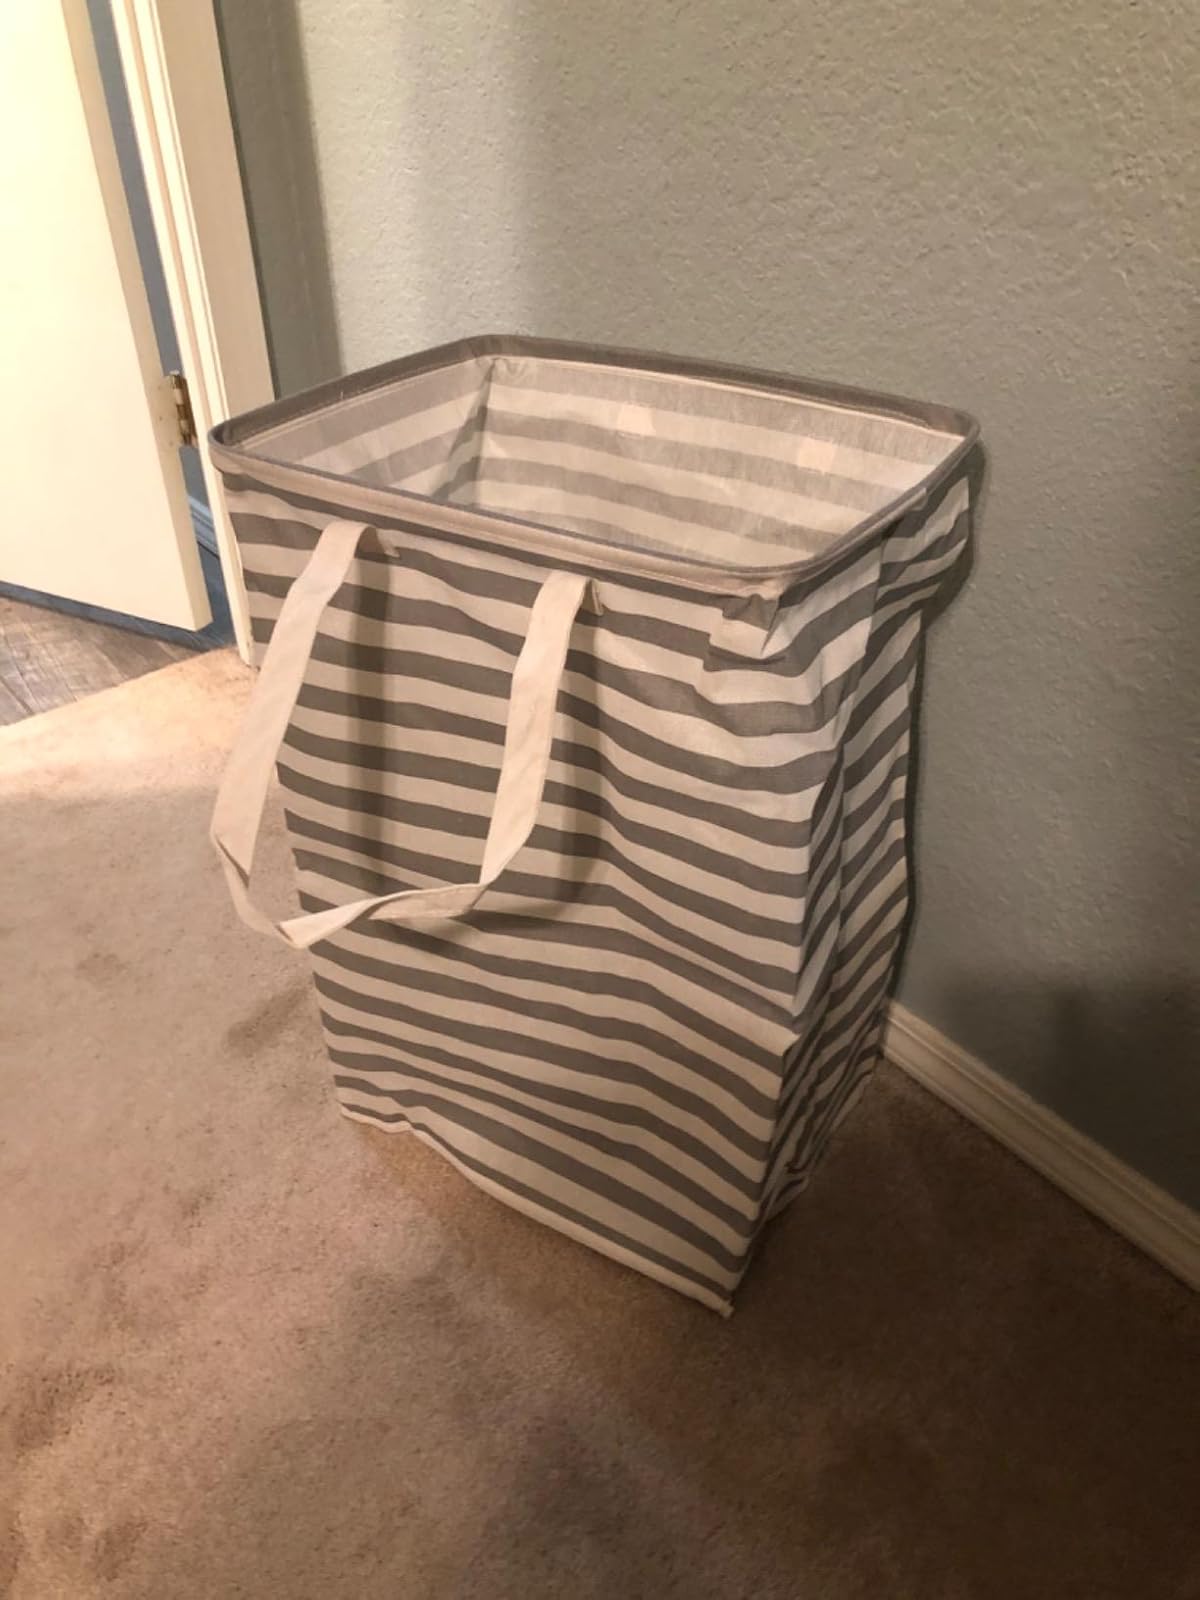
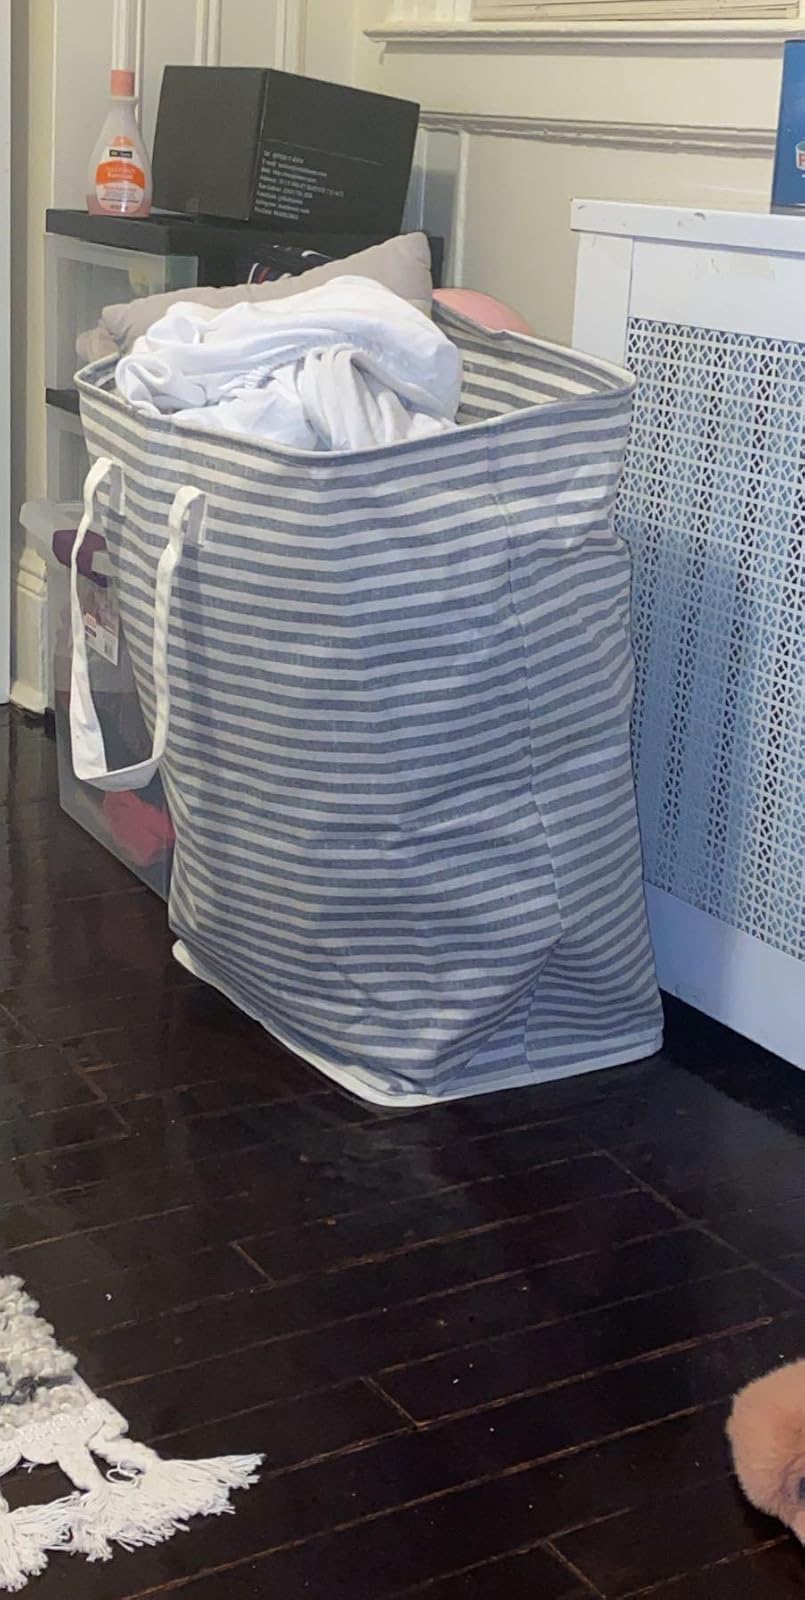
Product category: items_hamper
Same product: no